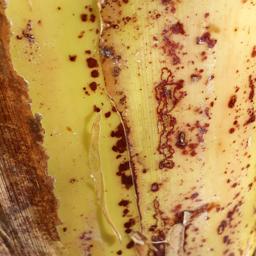
Label: PSEUDOSTEM WEEVIL